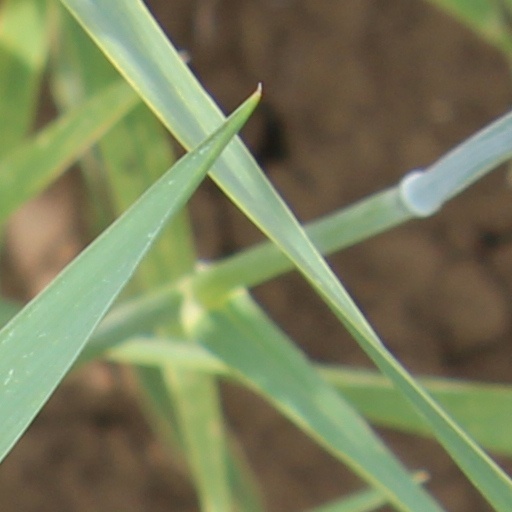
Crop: wheat